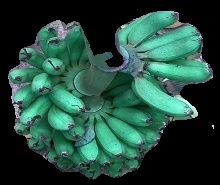
Variety: rasbale
Grade: grade1